Richard E. Grant

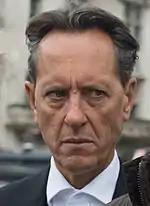
Grant at the Nelson Mandela memorial, Westminster Abbey, 2014

In March 2013, Grant starred as intelligence analyst Brian Jones in David Morley's radio drama "The Iraq Dossier" with Peter Firth, Anton Lesser, David Caves, and Lindsay Duncan. It recounted the story of how British Ministry of Defence Intelligence expert Jones had tried to warn that his government's September Dossier on Iraq's Weapons of Mass Destruction was inaccurate. In 2014, Grant was cast on the HBO series "Girls" after series creator Lena Dunham saw him in "Spice World".